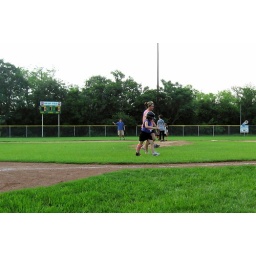
Ella strides across the field in her new cast to help coach at first base.